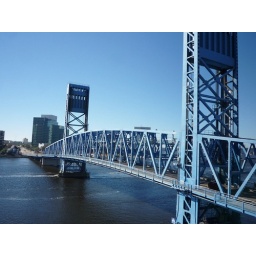
Looking DOWN on the main street bridge in Jacksonville